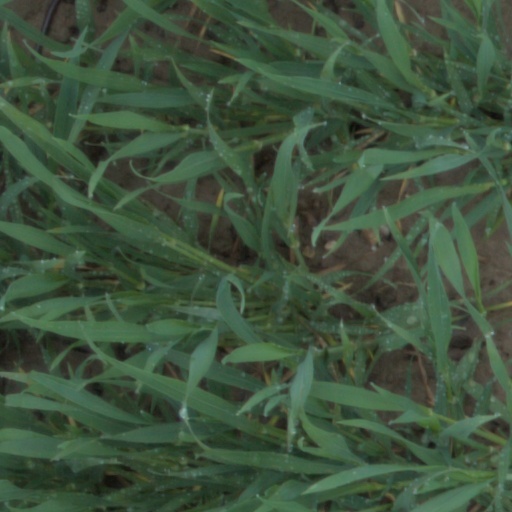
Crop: wheat